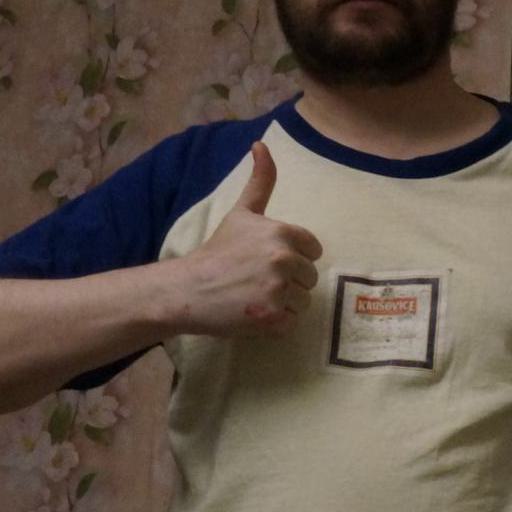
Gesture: like